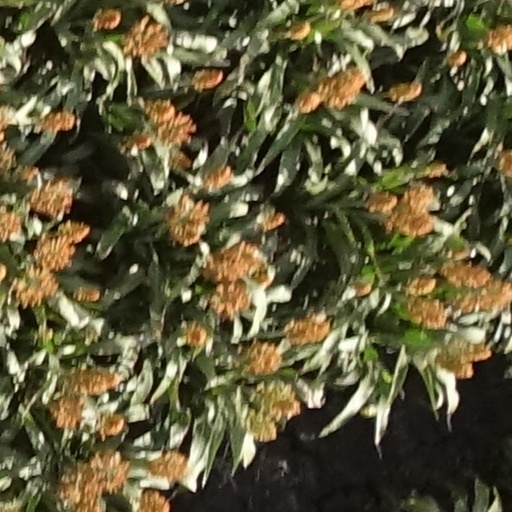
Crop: sorghum